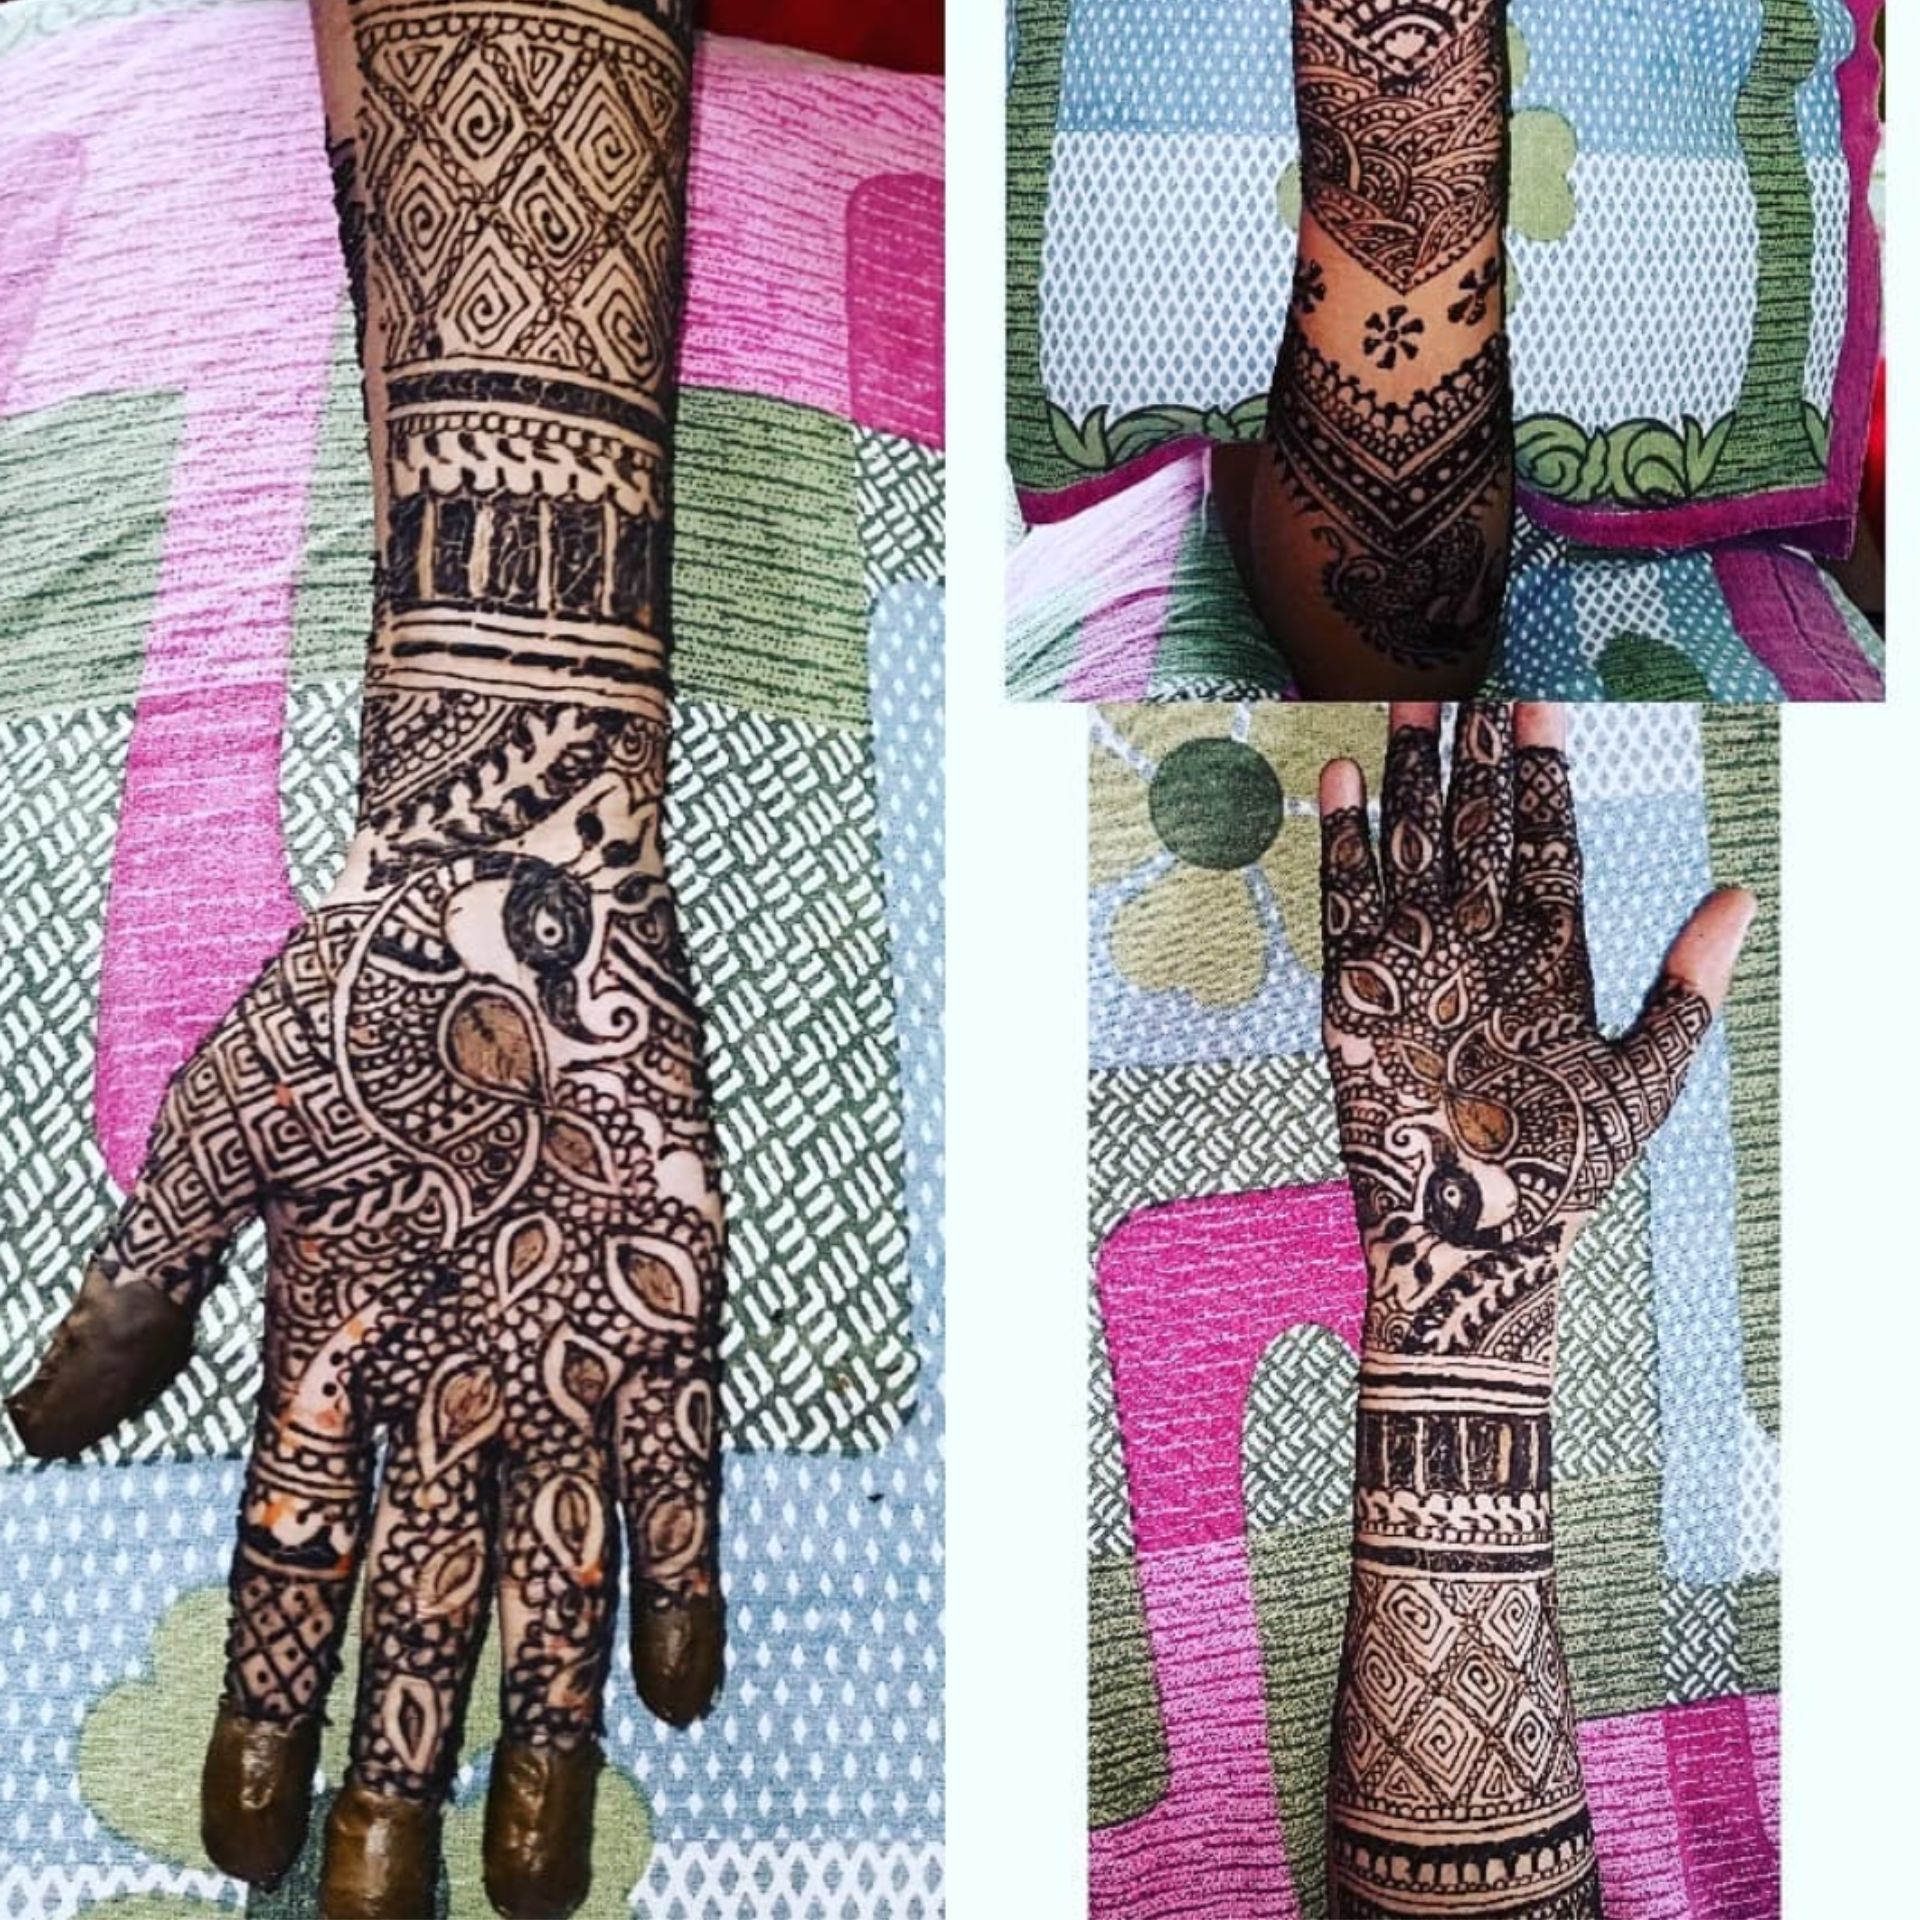
mehendi, mehndi, pink, motif, henna, nail, pattern, foot